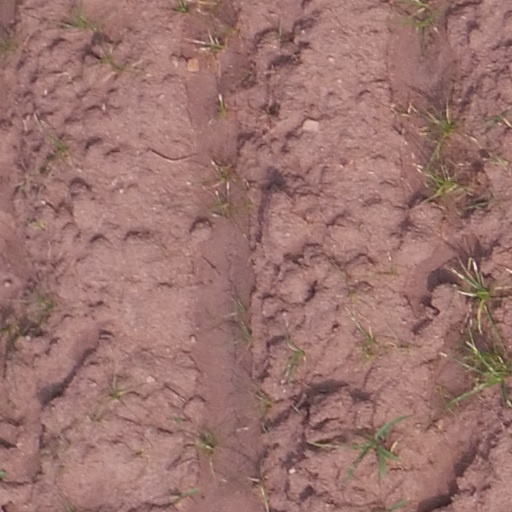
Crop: maize; corn